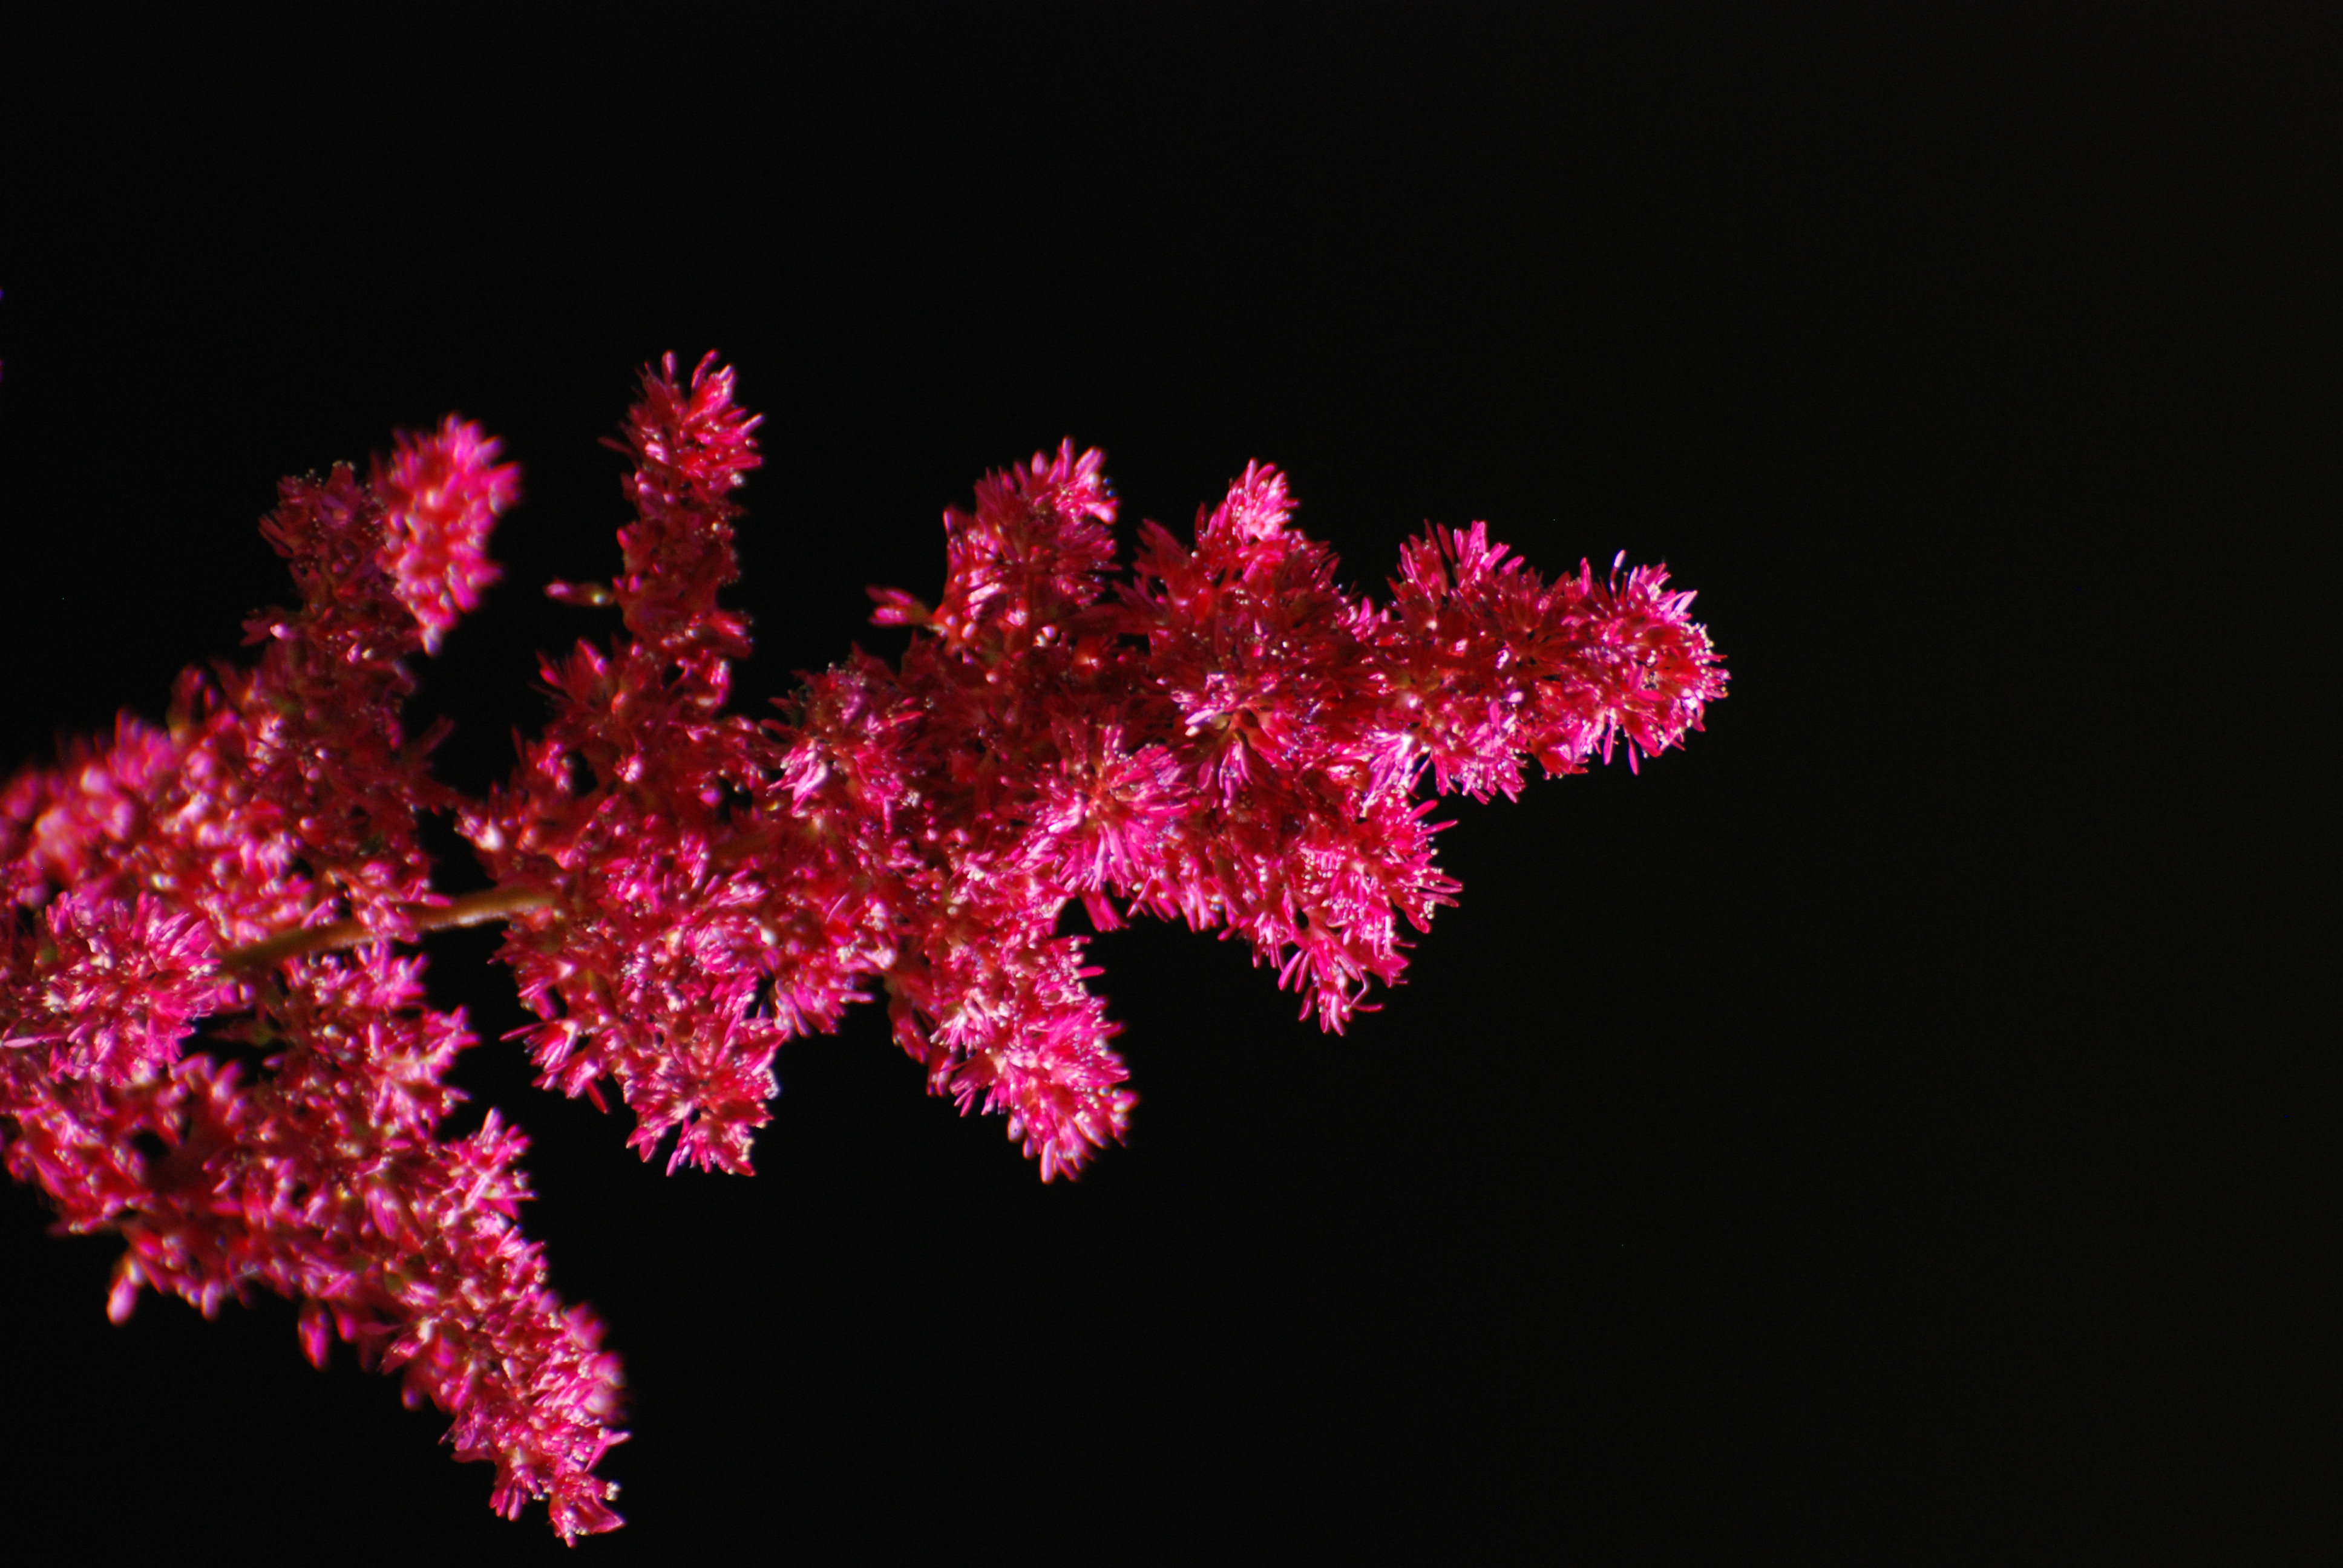
nature, branch, plant, flower, petal, red, nikon, pink, flora, christmas tree, coral, flowers, christmas decoration, d80, nikond80, macro photography, exquisiteflowers, land plant